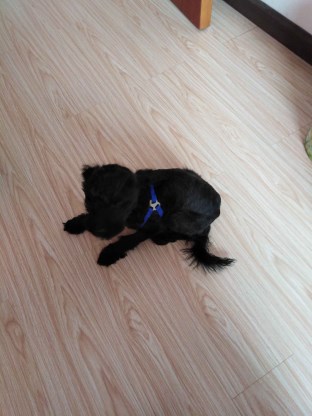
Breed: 7449-n000128-teddy